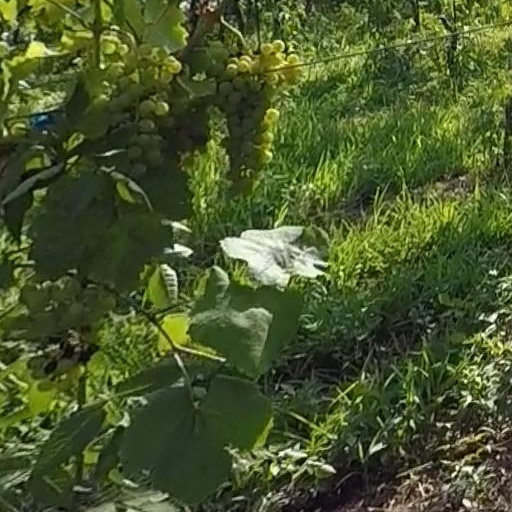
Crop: grape